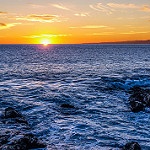
Label: sea